Jabee

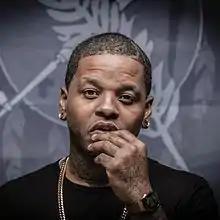
Emmy award-winning hip hop artist Jabee from Oklahoma City

Jonathan Blake Williams Jr. (born August 12, 1983), better known by his stage name Jabee, is a hip hop artist and actor from Oklahoma. His rhymes have been recognized by Chuck D of Public Enemy who has stated “Jabee's music has the potential to change the world” and Sway Calloway on Sway In The Morning. In 2014, his commercial work earned Jabee a regional Emmy.